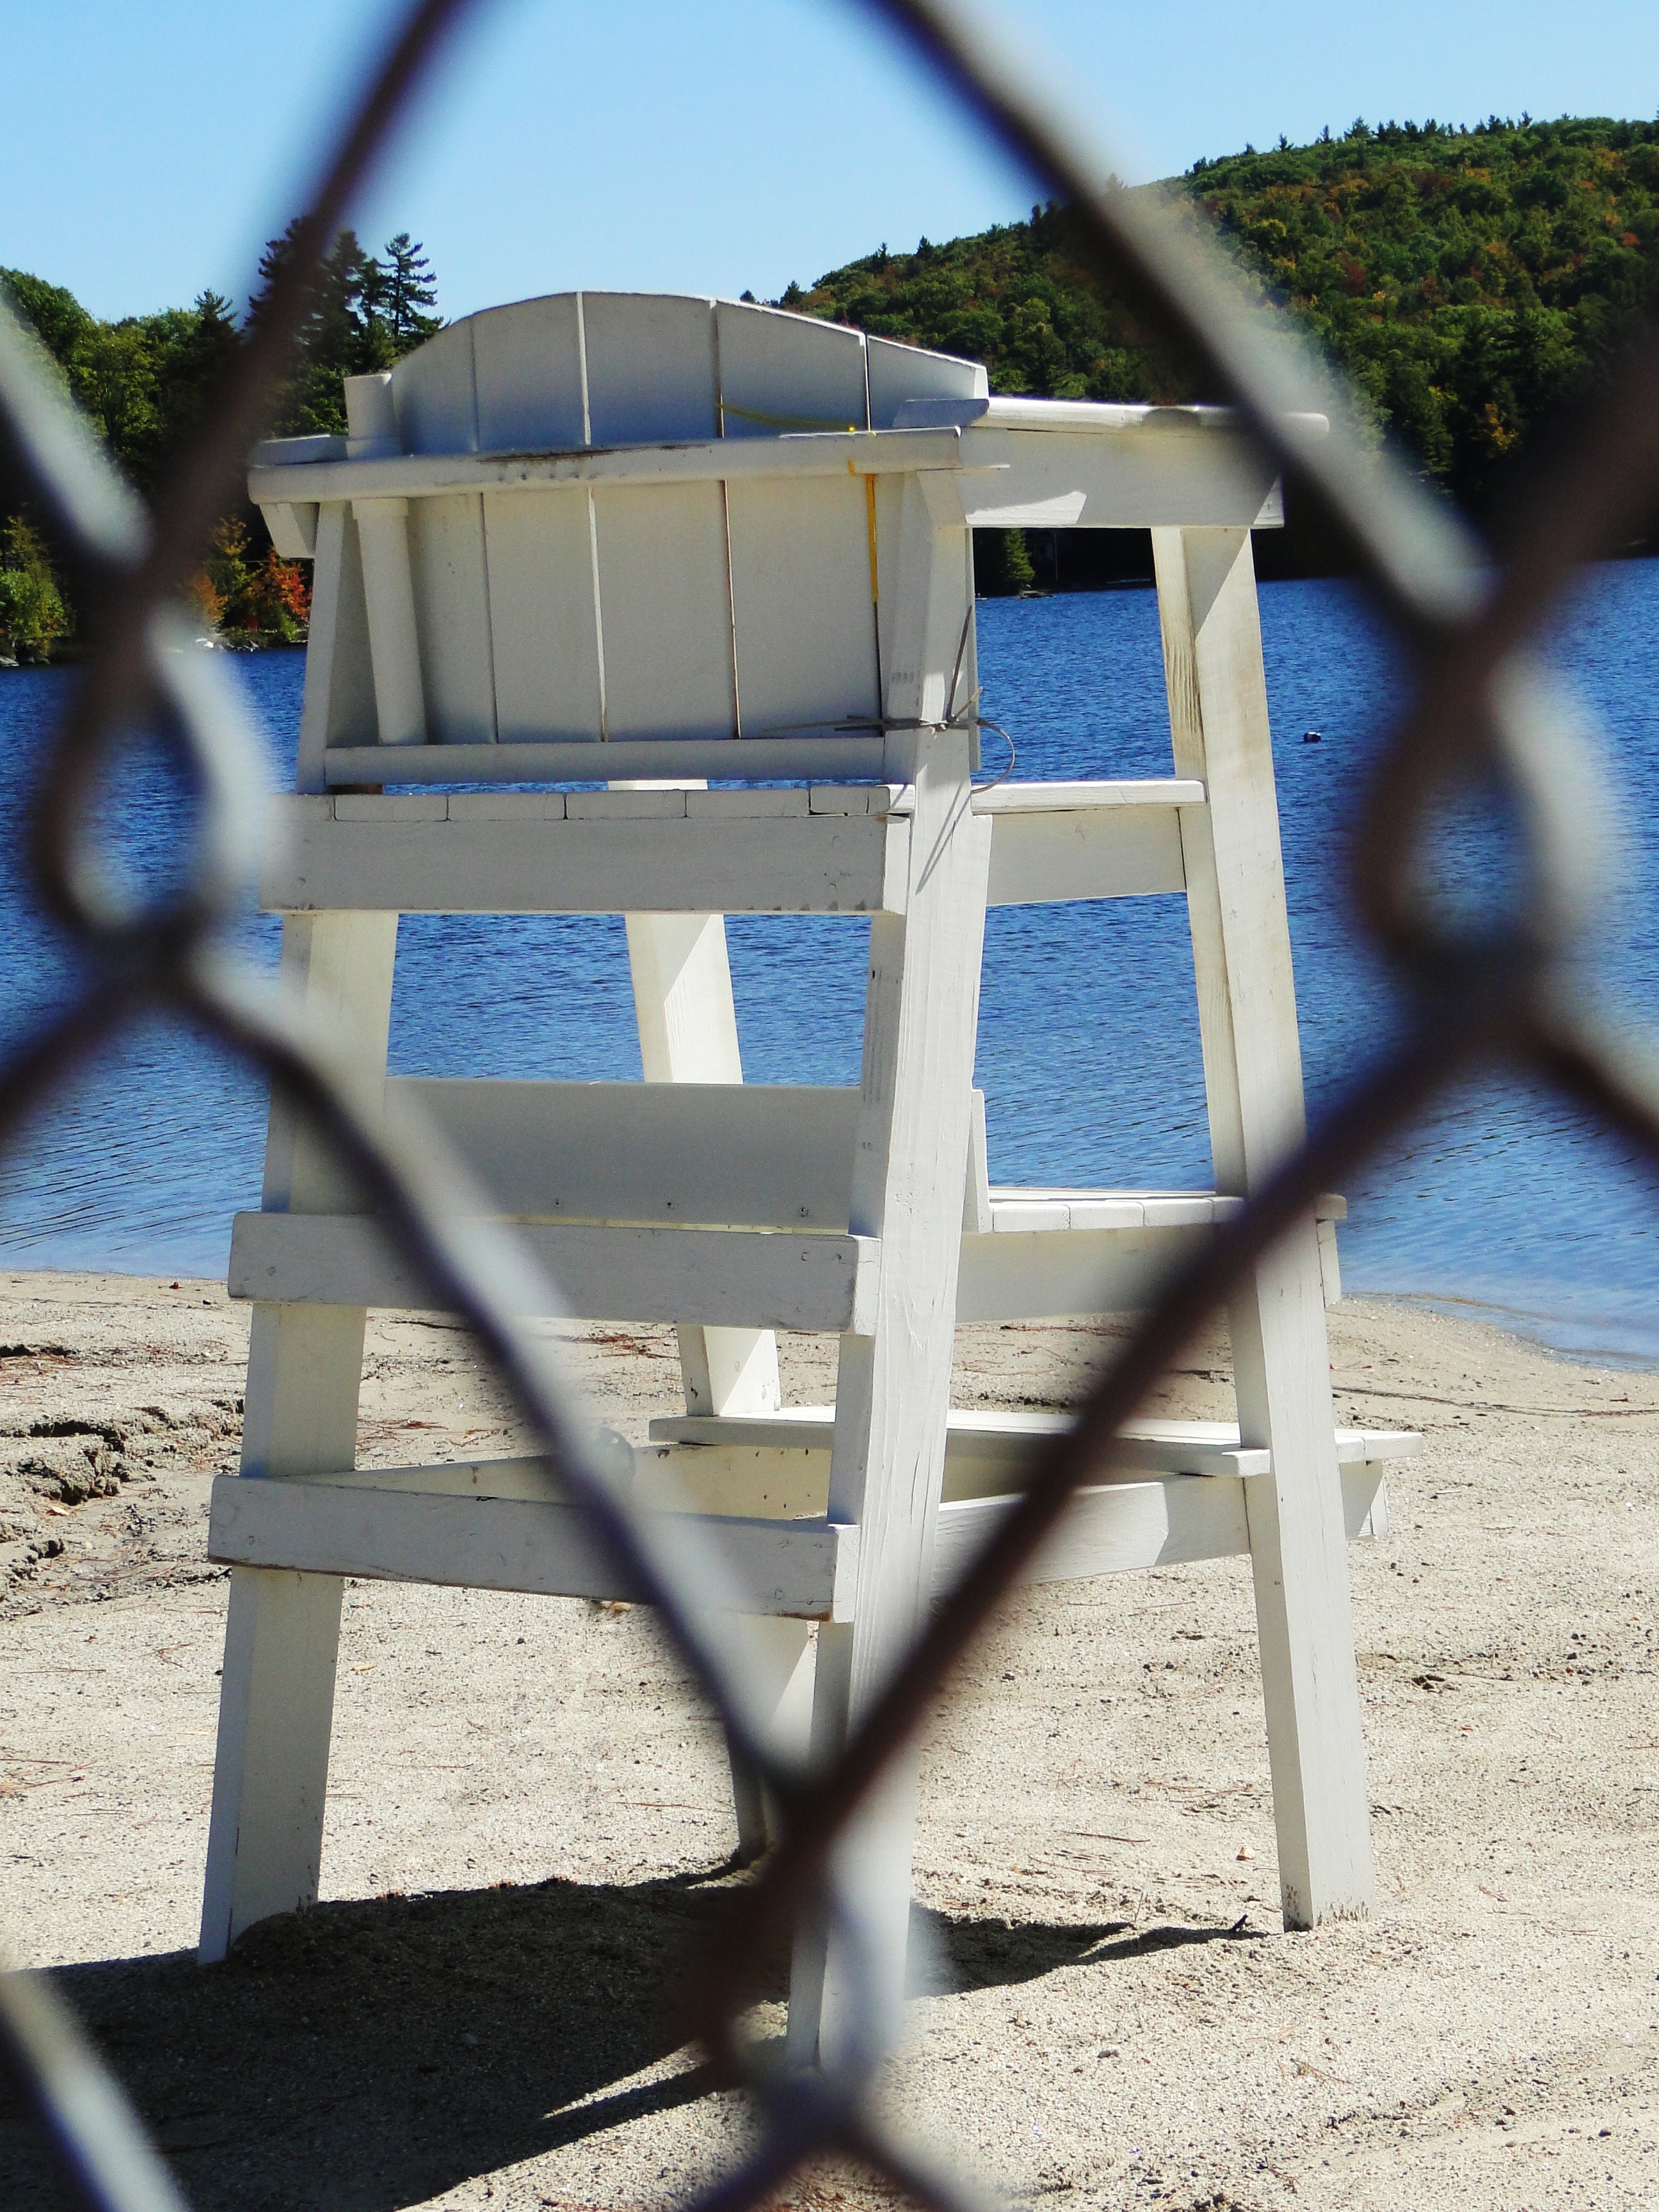
beach, sand, white, wheel, chair, lake, lifeguard, blue, empty, furniture, chain link, deserted, sculpture, stand, playground, off season, outdoor play equipment